Michael Stephen Lampert

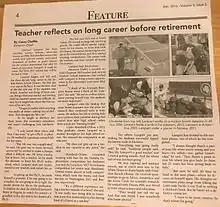

Michael Stephen Lampert was an American high school science teacher at West Salem High School in Salem, Oregon. Lampert graduated from UC Berkeley with a degree in Physics and pursued a PhD in Atomic Physics at Oregon State University before becoming a high school teacher. He has written numerous grants to fund innovative projects such as Airbag Physics, Sports Physics, and elementary school outreaches.